Porras, Tammela

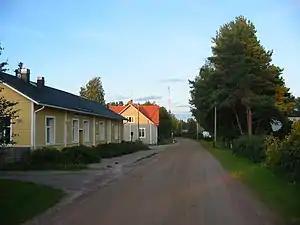
A roadside scenery from Porras.

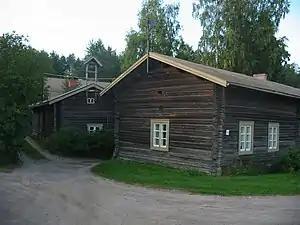
Old wooden buildings in Porras.

Porras is a village in the municipality of Tammela, Finland. It lies on the Häme Ox Road and has a population of almost 400 inhabitants. An active village, it has about 30 active enterprises and nine unions, a school, cafeteria, and post office services. "Porras" is an old Finnish word for "bridge" or "duckboards"; the name comes from a bridge on the Häme Ox Road by the village.